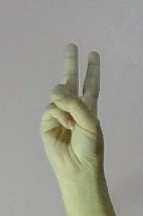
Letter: taa